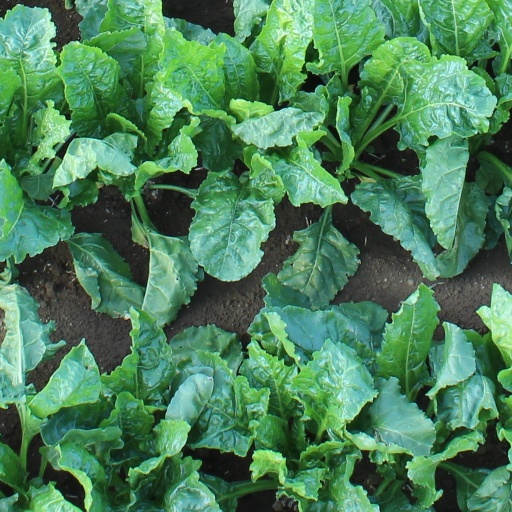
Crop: sugar beet